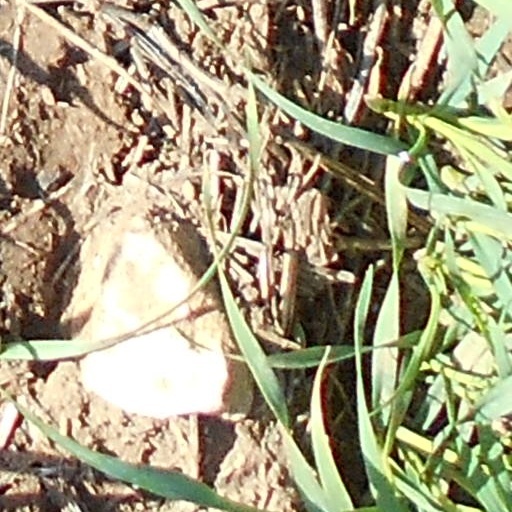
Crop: wheat